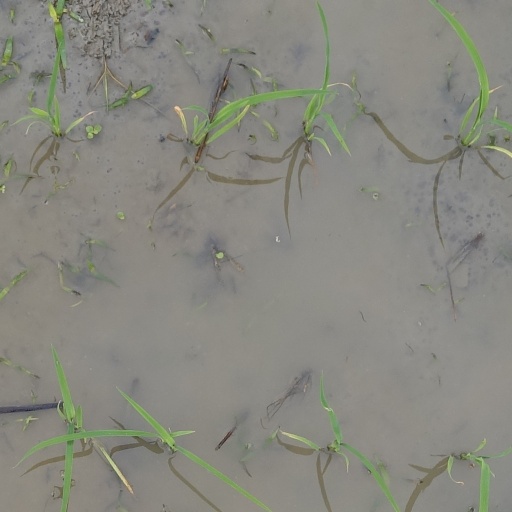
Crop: rice